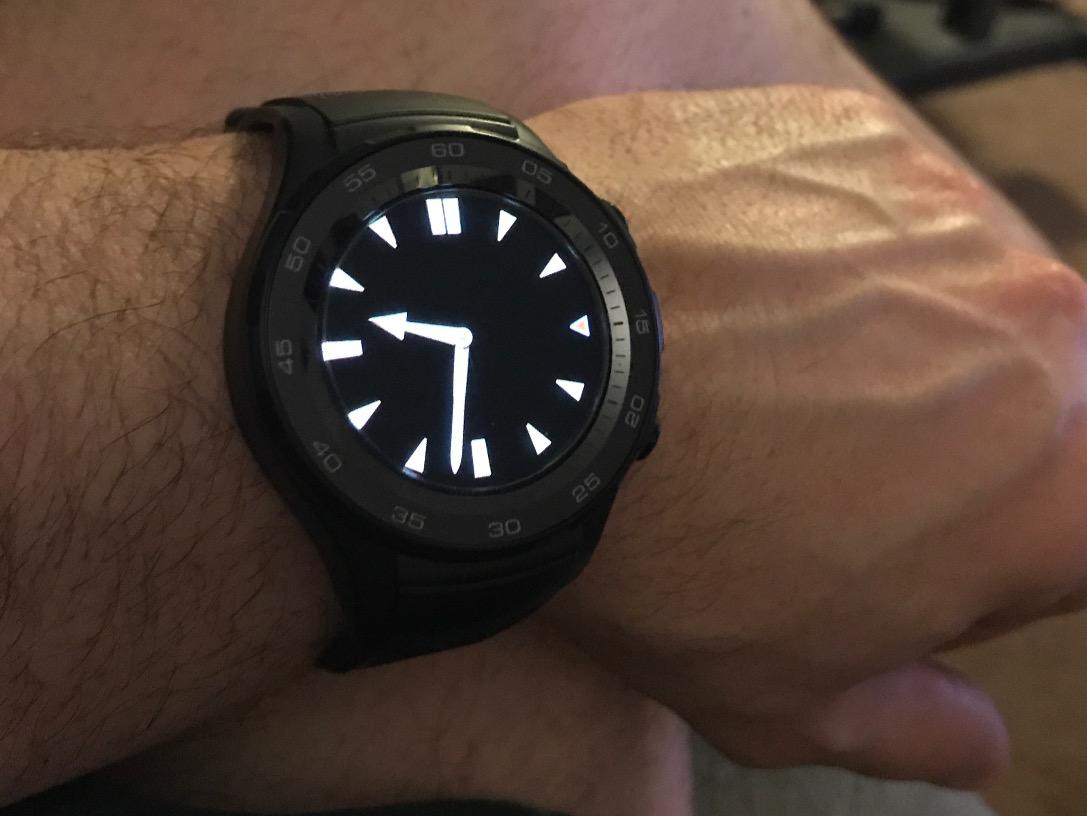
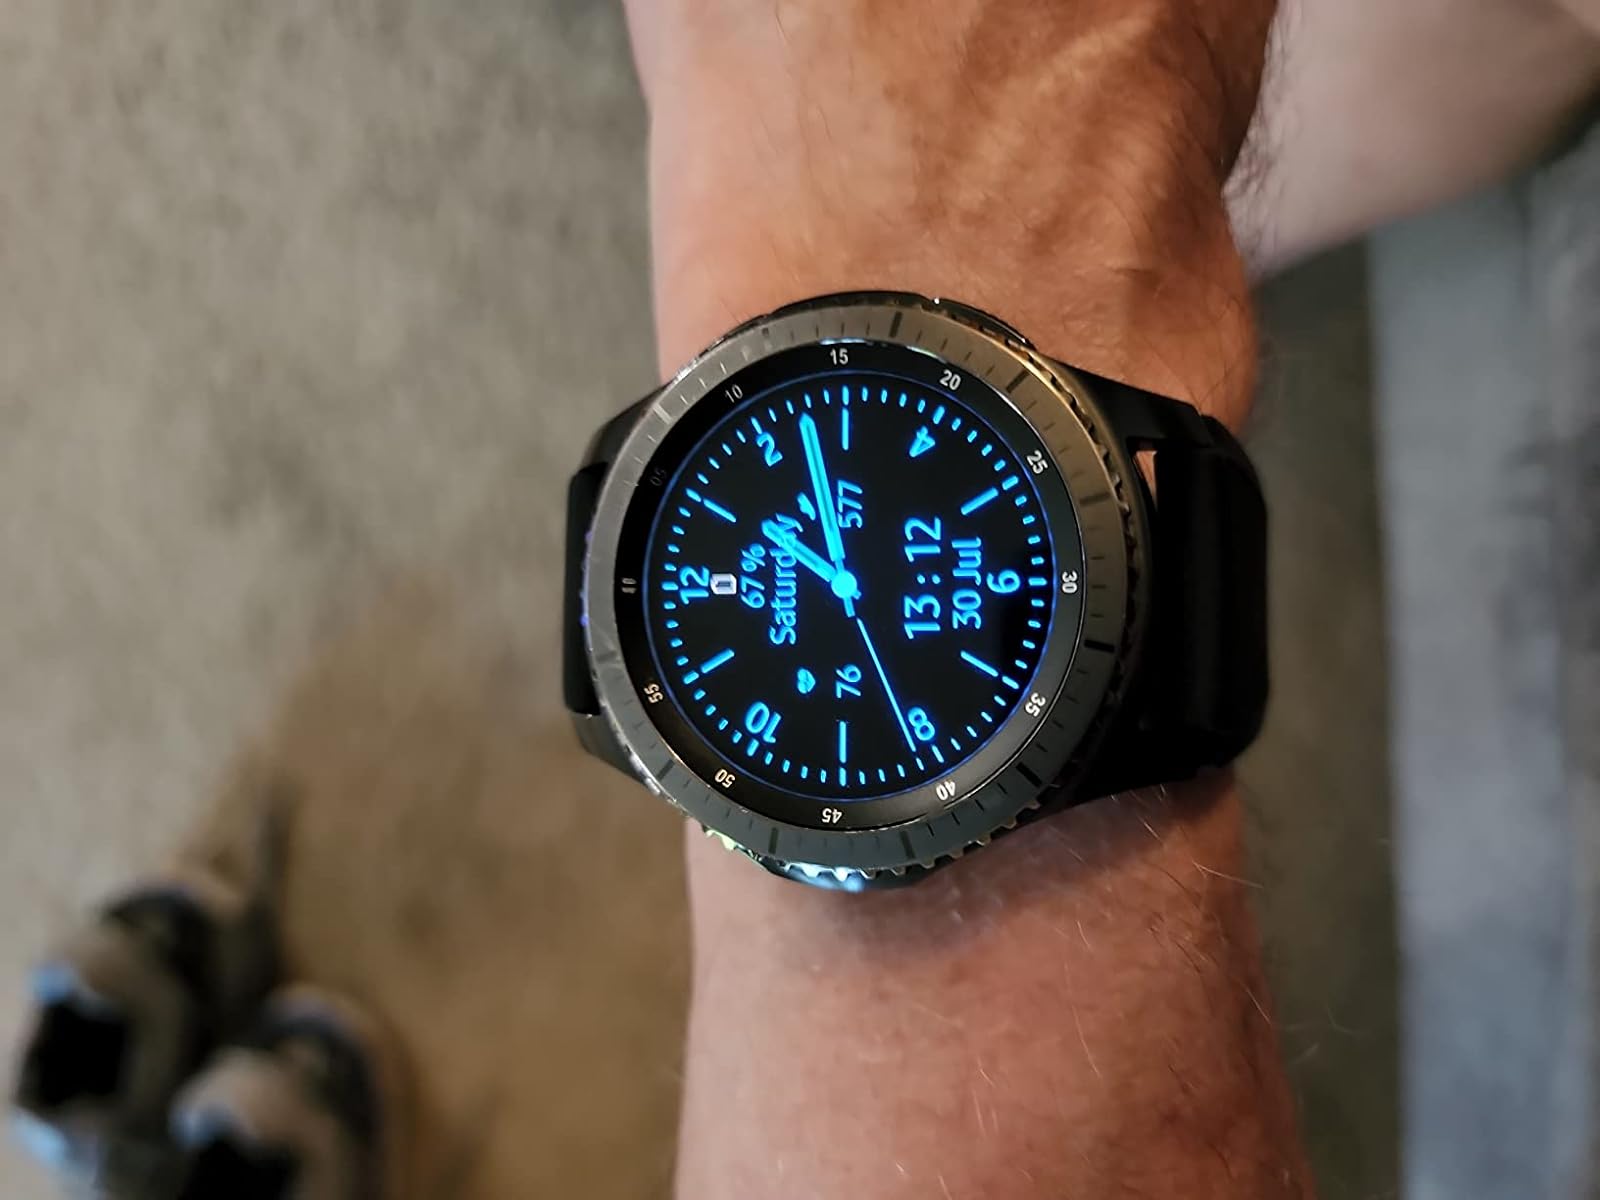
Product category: smartwatch
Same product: no